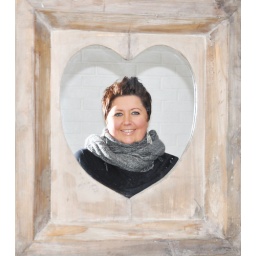
I'm starting with the girl in the mirror ;-)